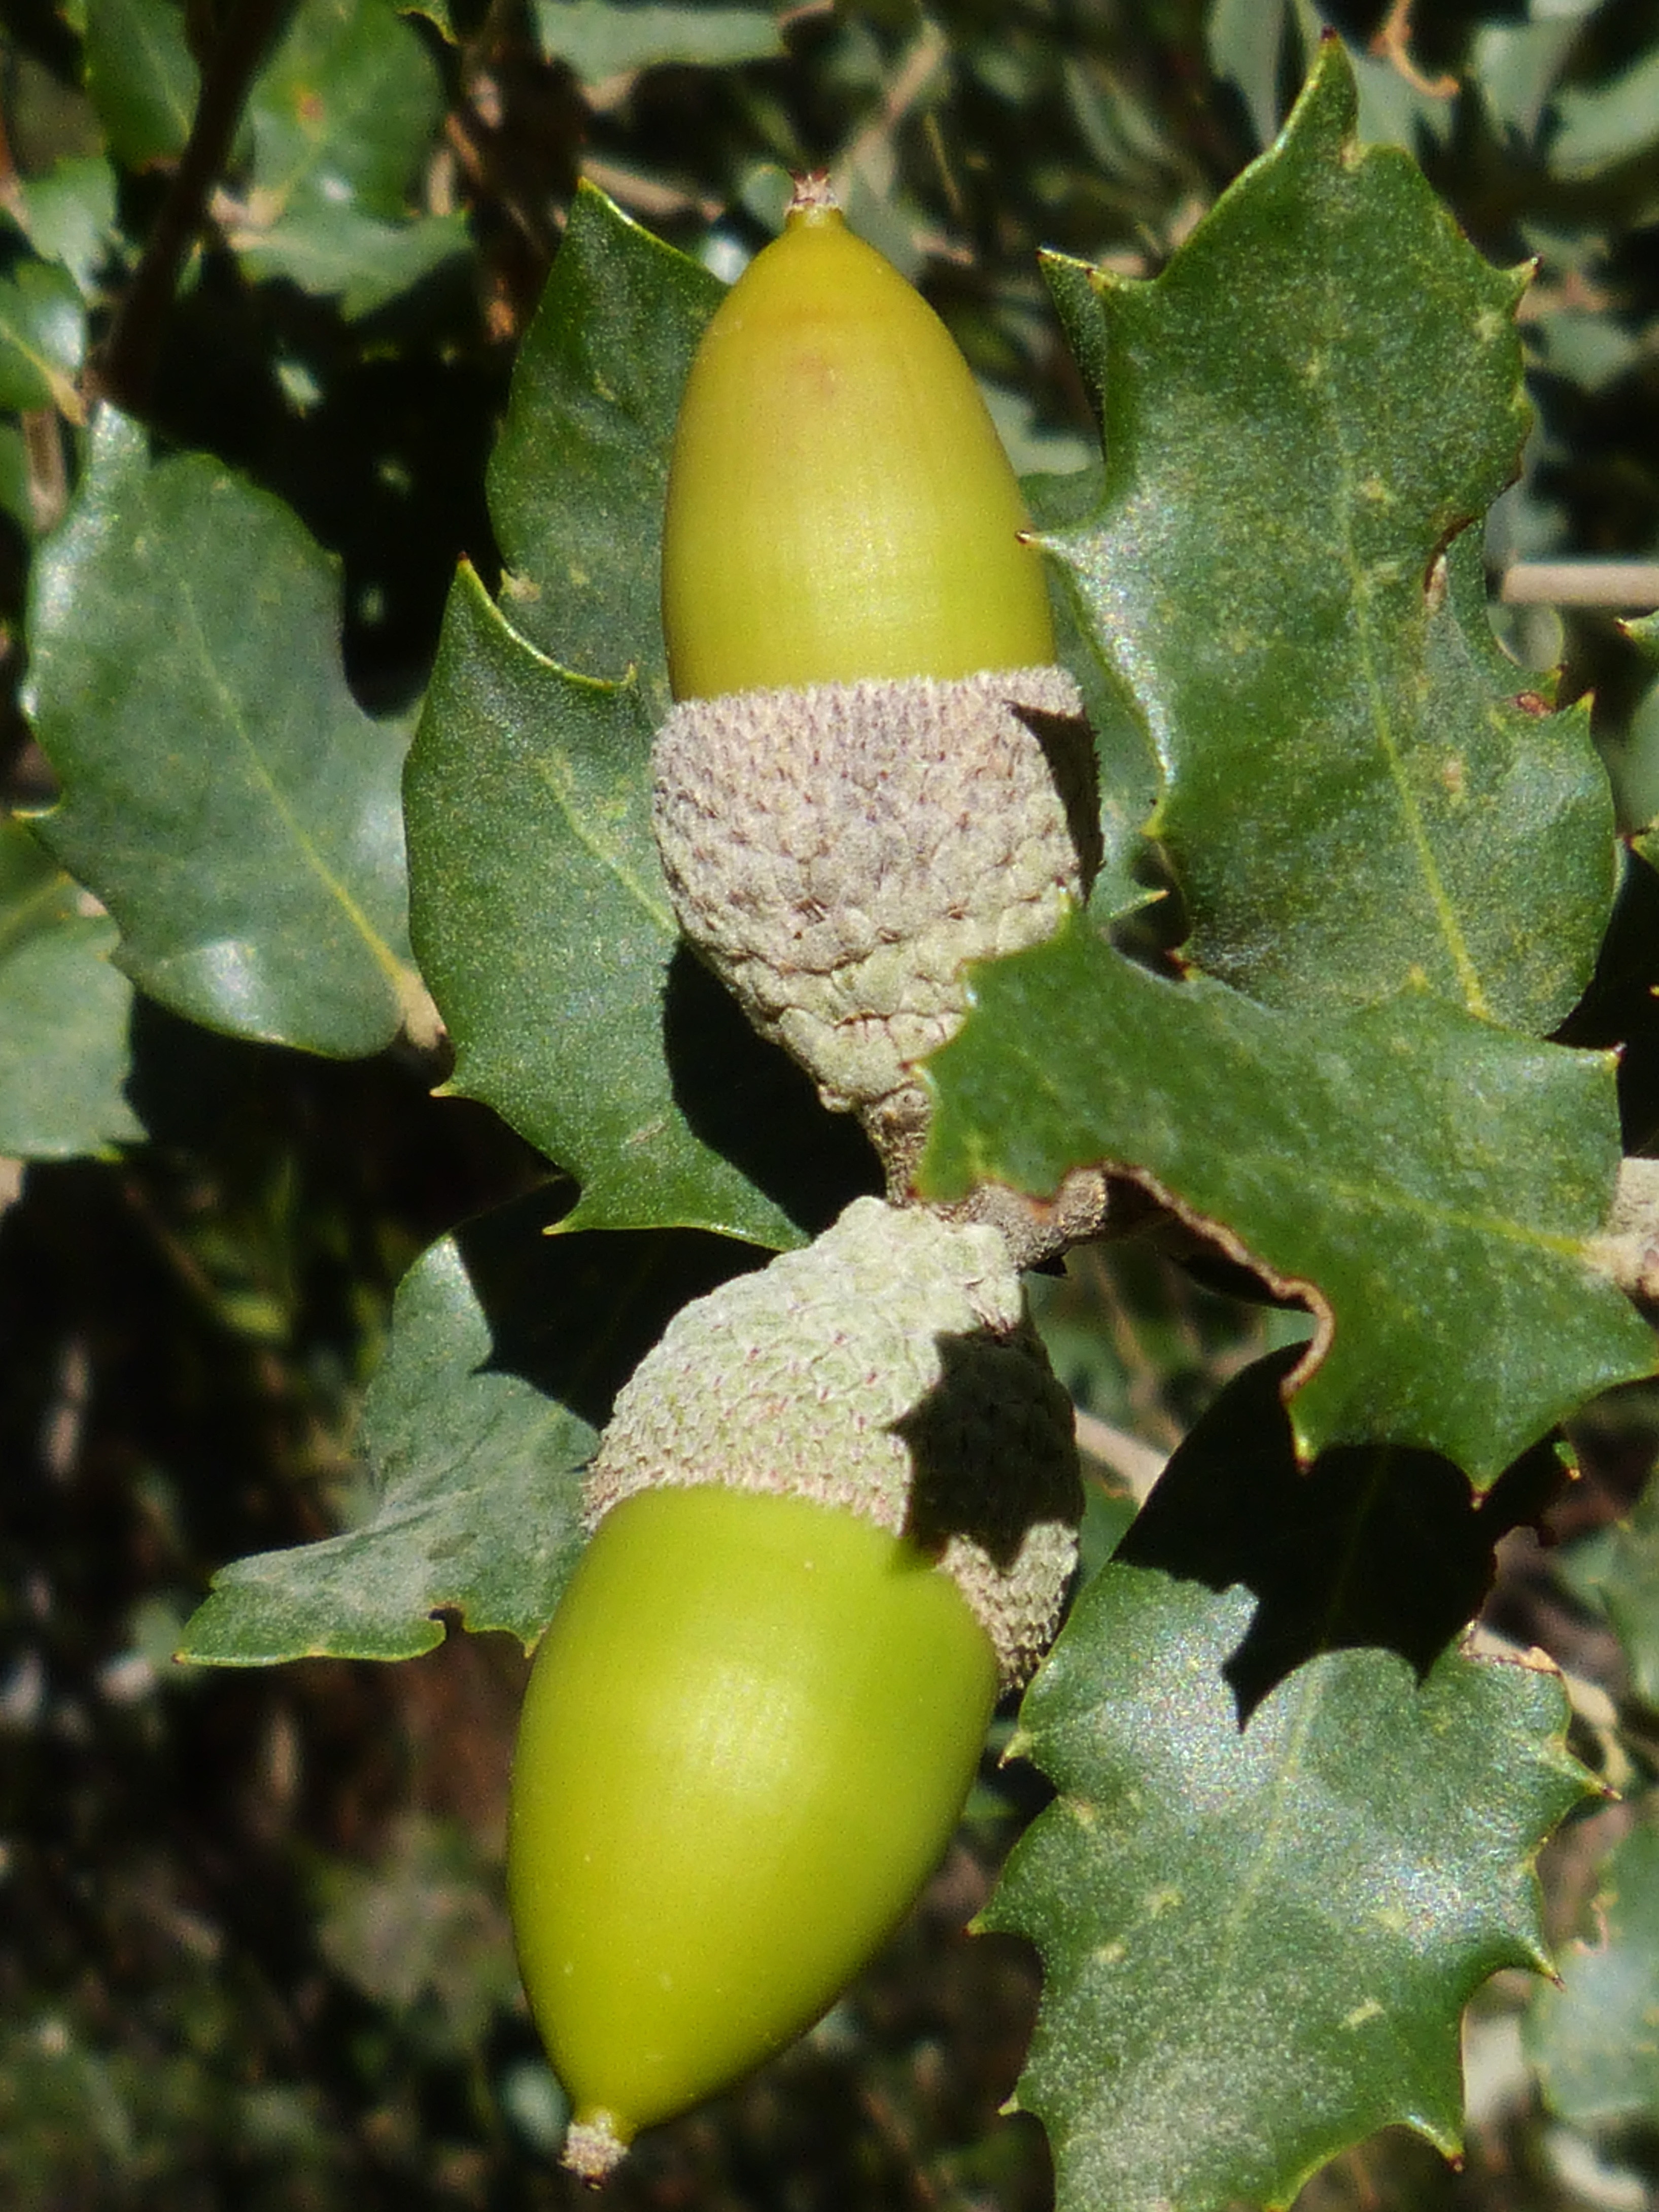
tree, forest, plant, fruit, leaf, flower, food, green, produce, botany, flora, shrub, oak, encina, character, acorns, macro photography, flowering plant, woody plant, land plant